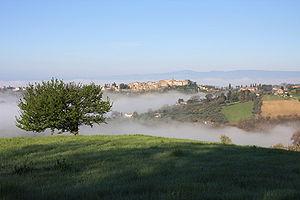
Collevecchio est une commune de la province de Rieti dans la région Latium en Italie.